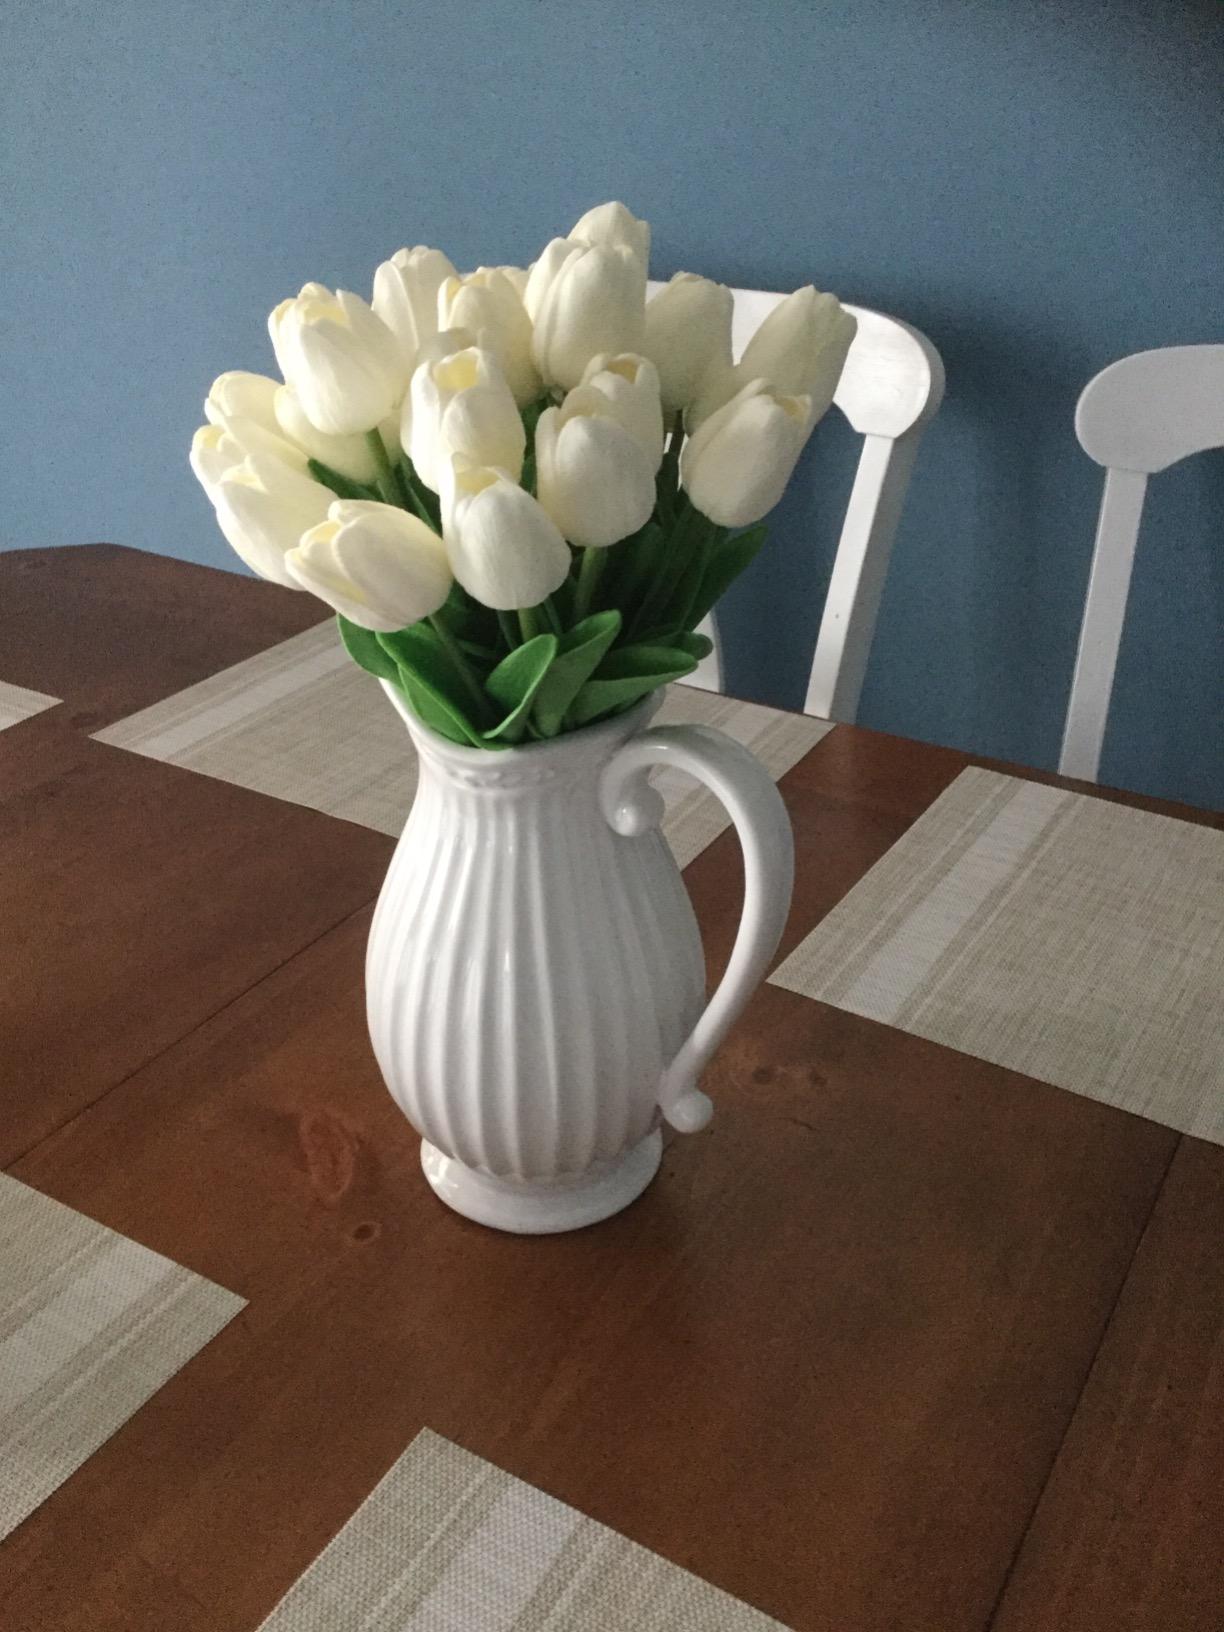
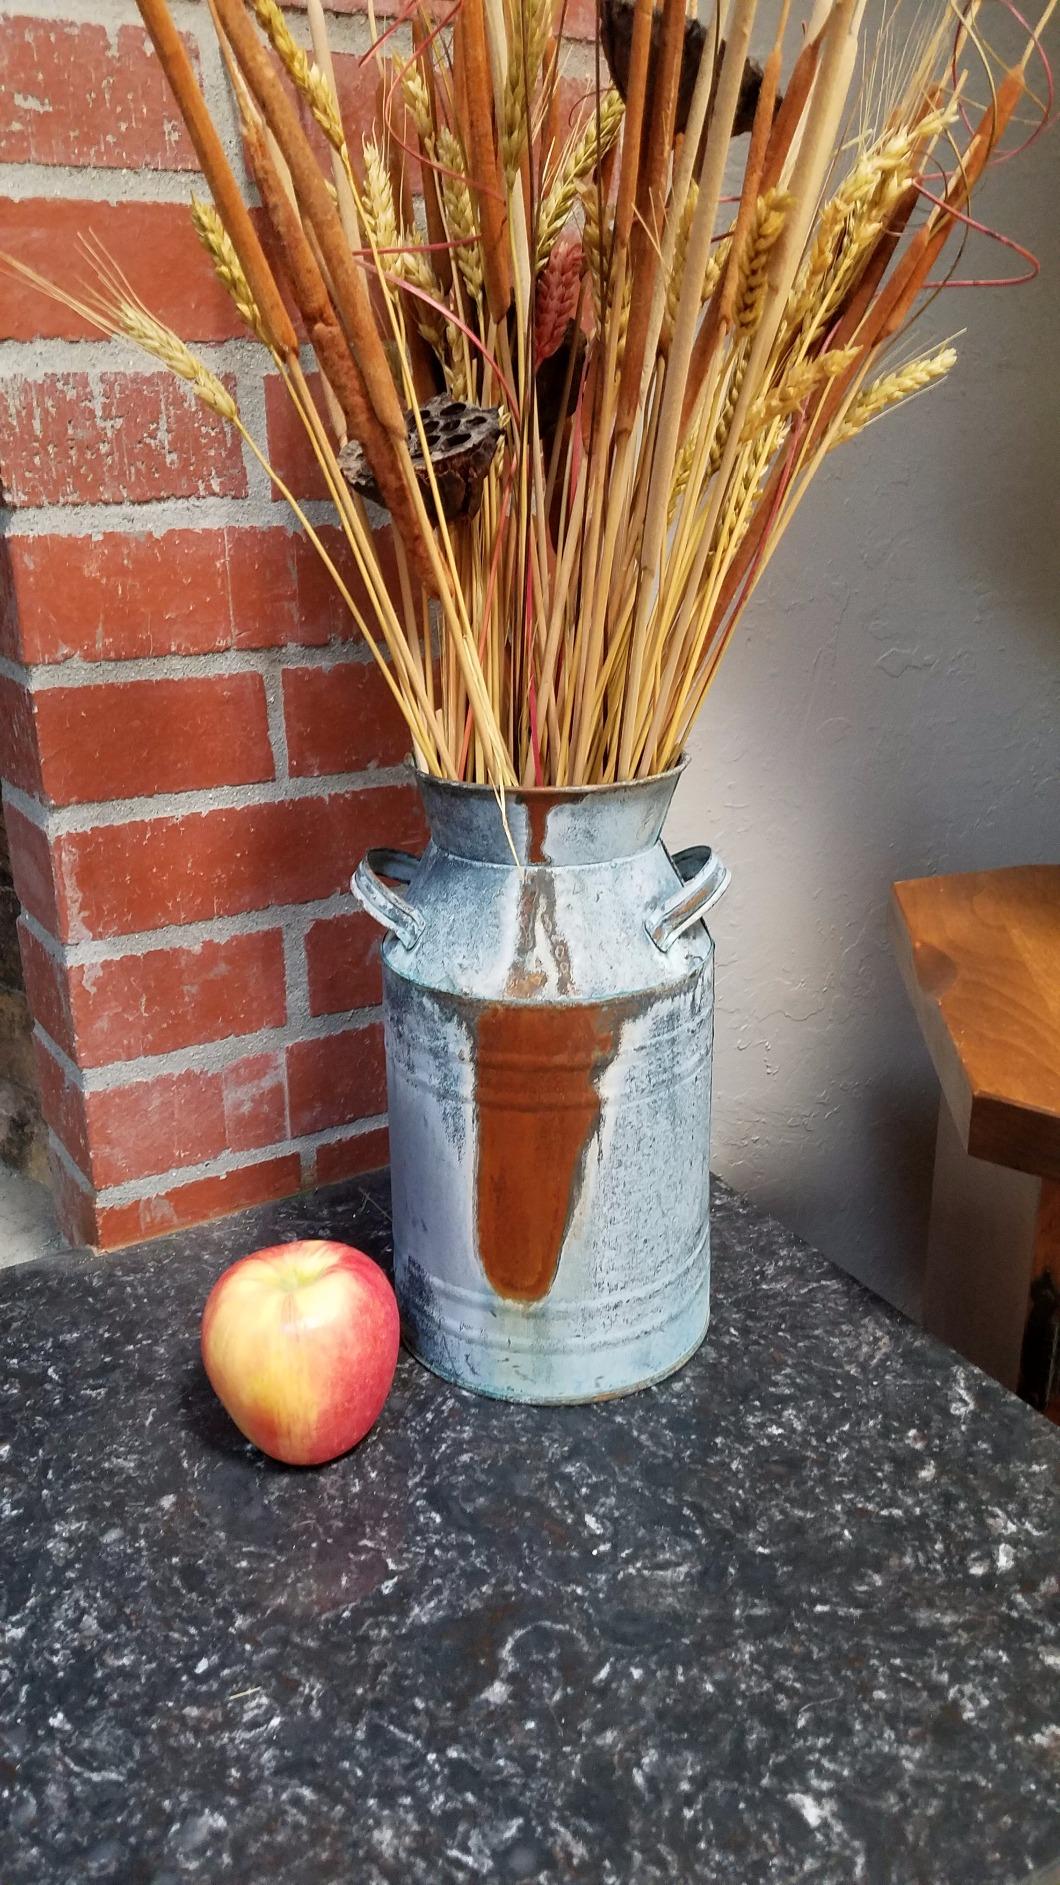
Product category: vase
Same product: no